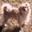
Label: dog